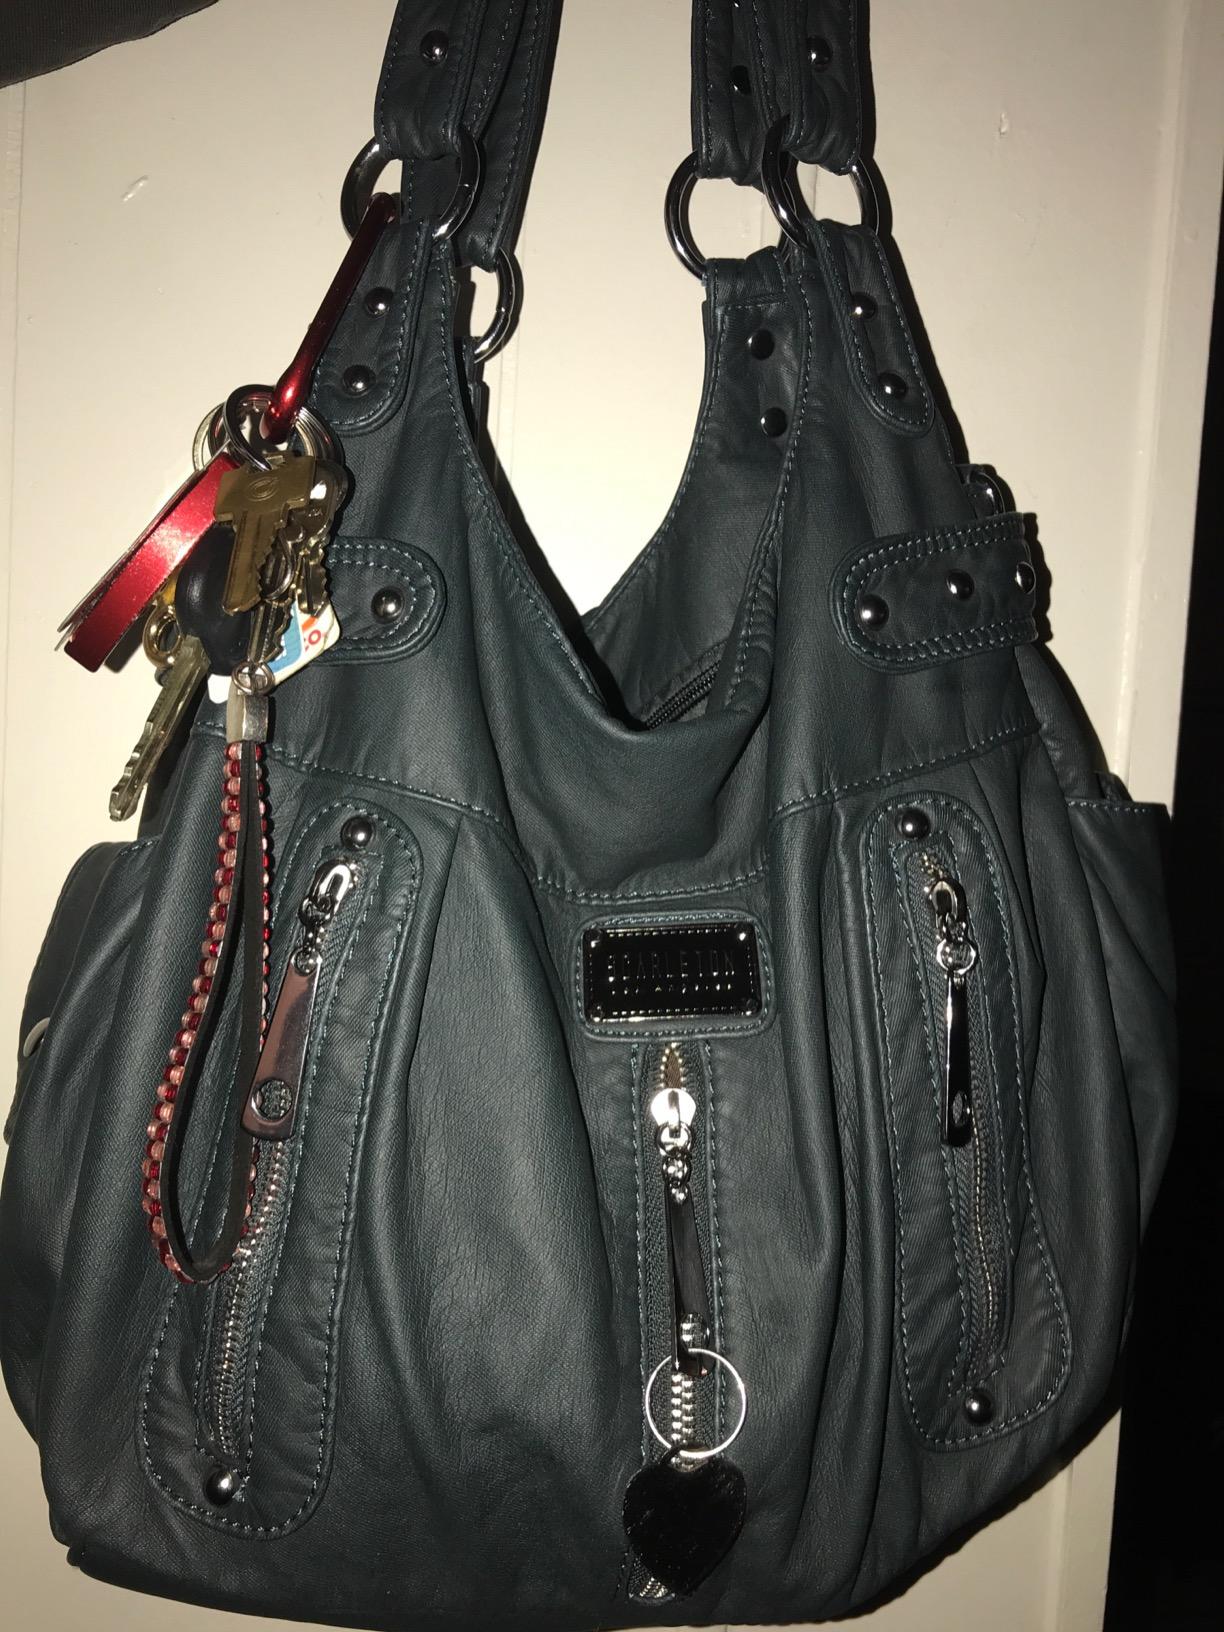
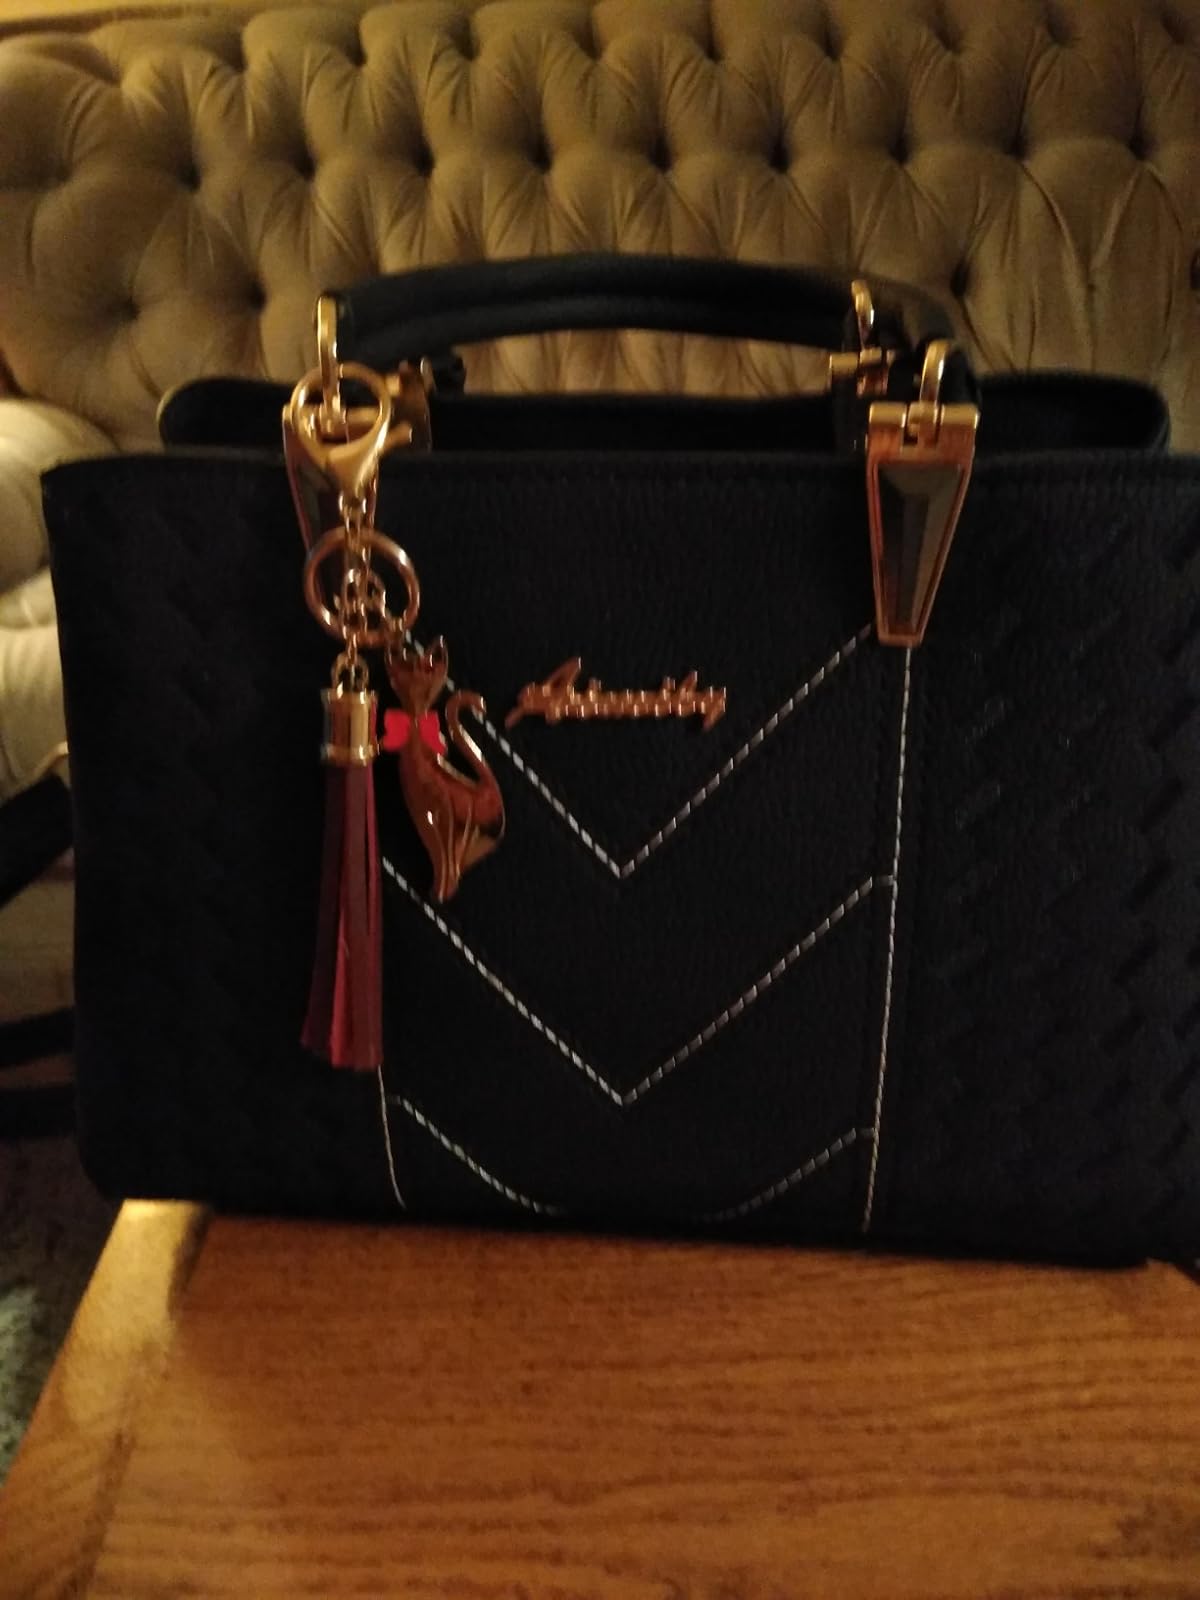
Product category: accessories_handbag
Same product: no